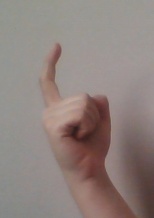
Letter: ra